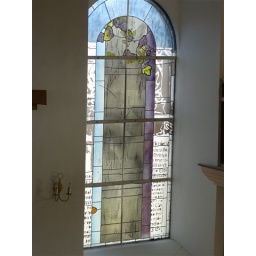
stained glass window in Kretingale Evangelic Lutheran church, Lithuania.